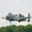
Label: airplane